Parasitism

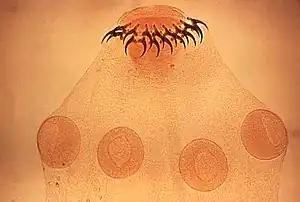
Head (scolex) of tapeworm "Taenia solium", an intestinal parasite, has hooks and suckers to attach to its host

Parasitism is a kind of symbiosis, a close and persistent long-term biological interaction between a parasite and its host. Unlike saprotrophs, parasites feed on living hosts, though some parasitic fungi, for instance, may continue to feed on hosts they have killed. Unlike commensalism and mutualism, the parasitic relationship harms the host, either feeding on it or, as in the case of intestinal parasites, consuming some of its food. Because parasites interact with other species, they can readily act as vectors of pathogens, causing disease. Predation is by definition not a symbiosis, as the interaction is brief, but the entomologist E. O. Wilson has characterised parasites as "predators that eat prey in units of less than one".